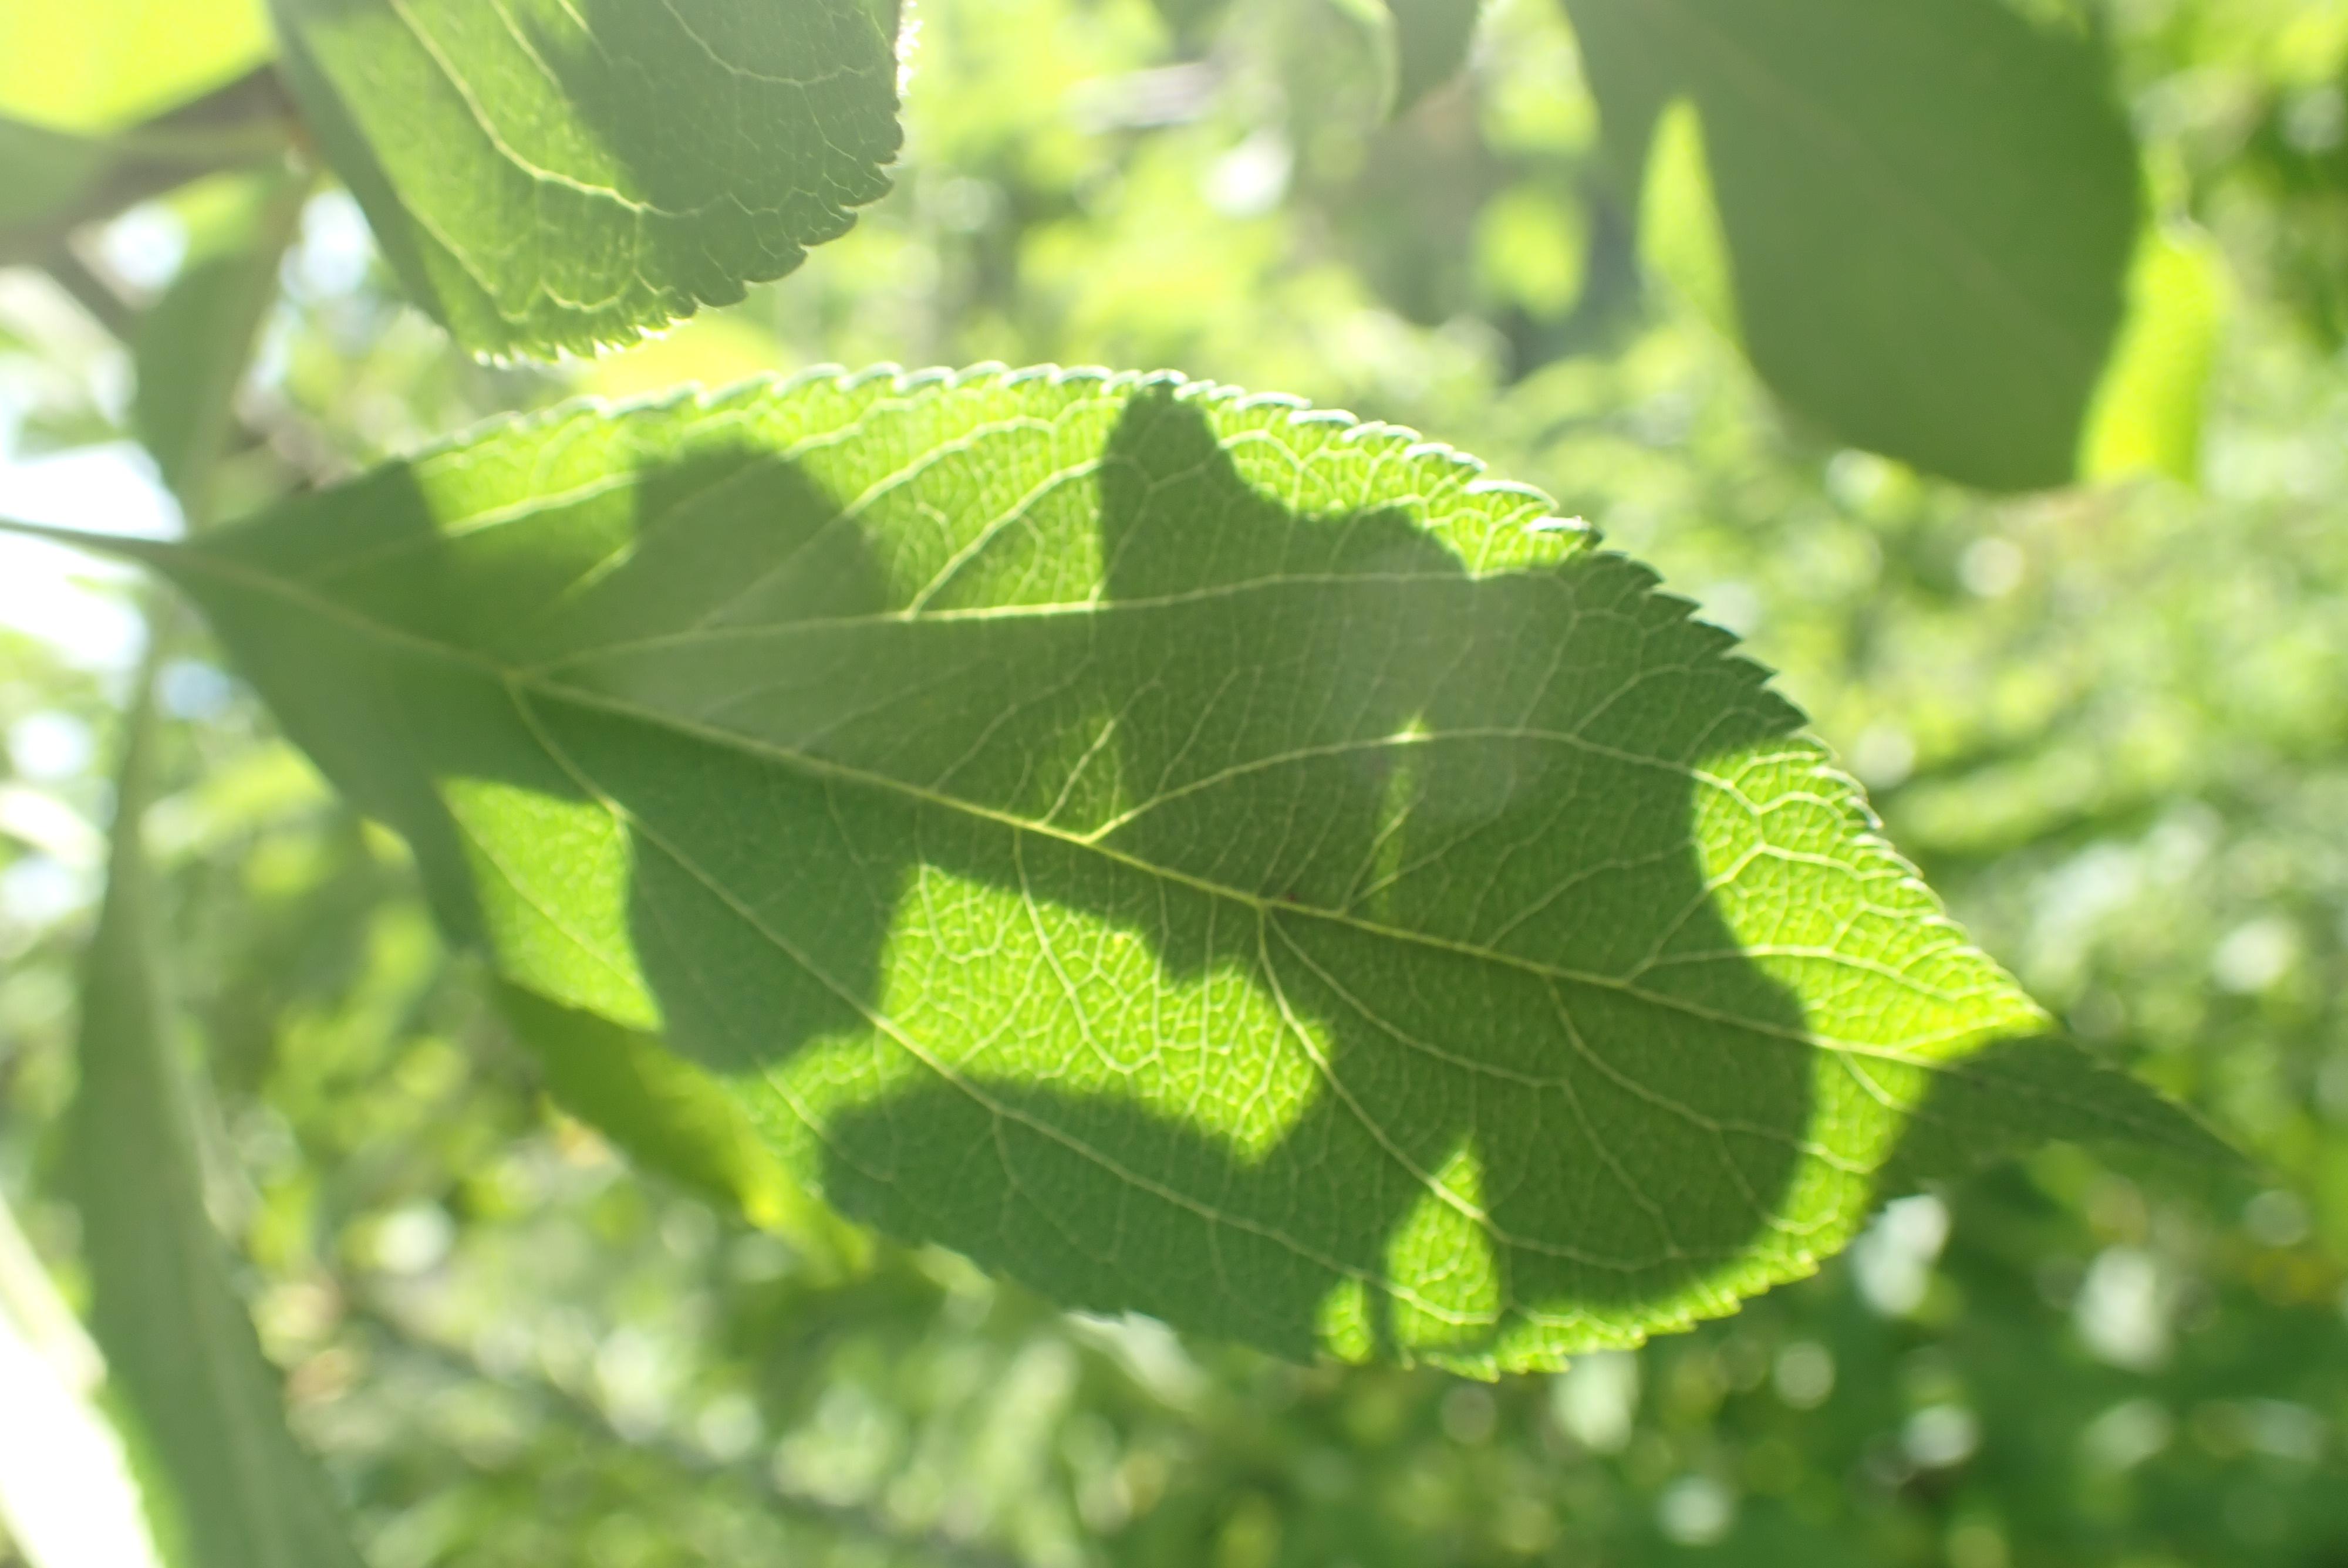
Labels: healthy